Kikuchi Takemitsu

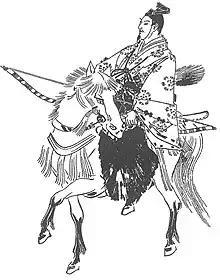
Kikuchi Takemitsu in "Zenken Kojitsu"

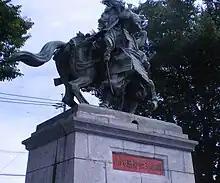
Statue of Kikuchi Takemitsu

Takemitsu was the 9th son of Kikuchi Taketoki, and fought on the side of Emperor Go-Daigo as his father had done, a strong and dependable ally to Prince Kaneyoshi, the son of Emperor Go-Daigo, in the struggle against the Kamakura shogunate.